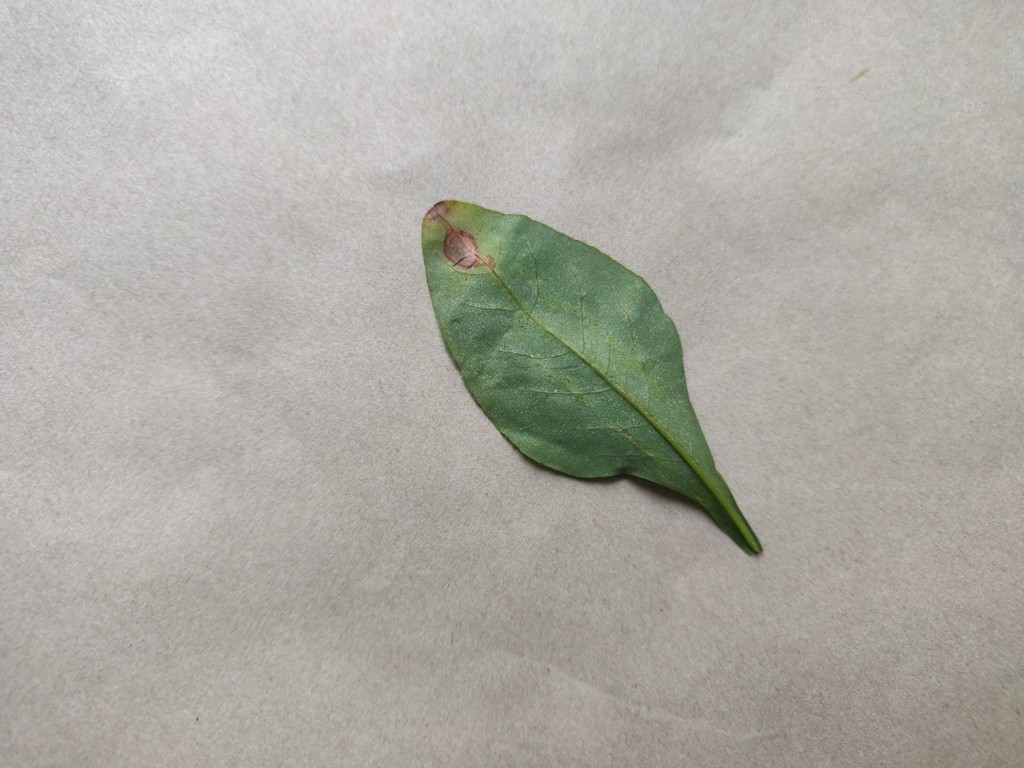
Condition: Unhealthy
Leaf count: single
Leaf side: back